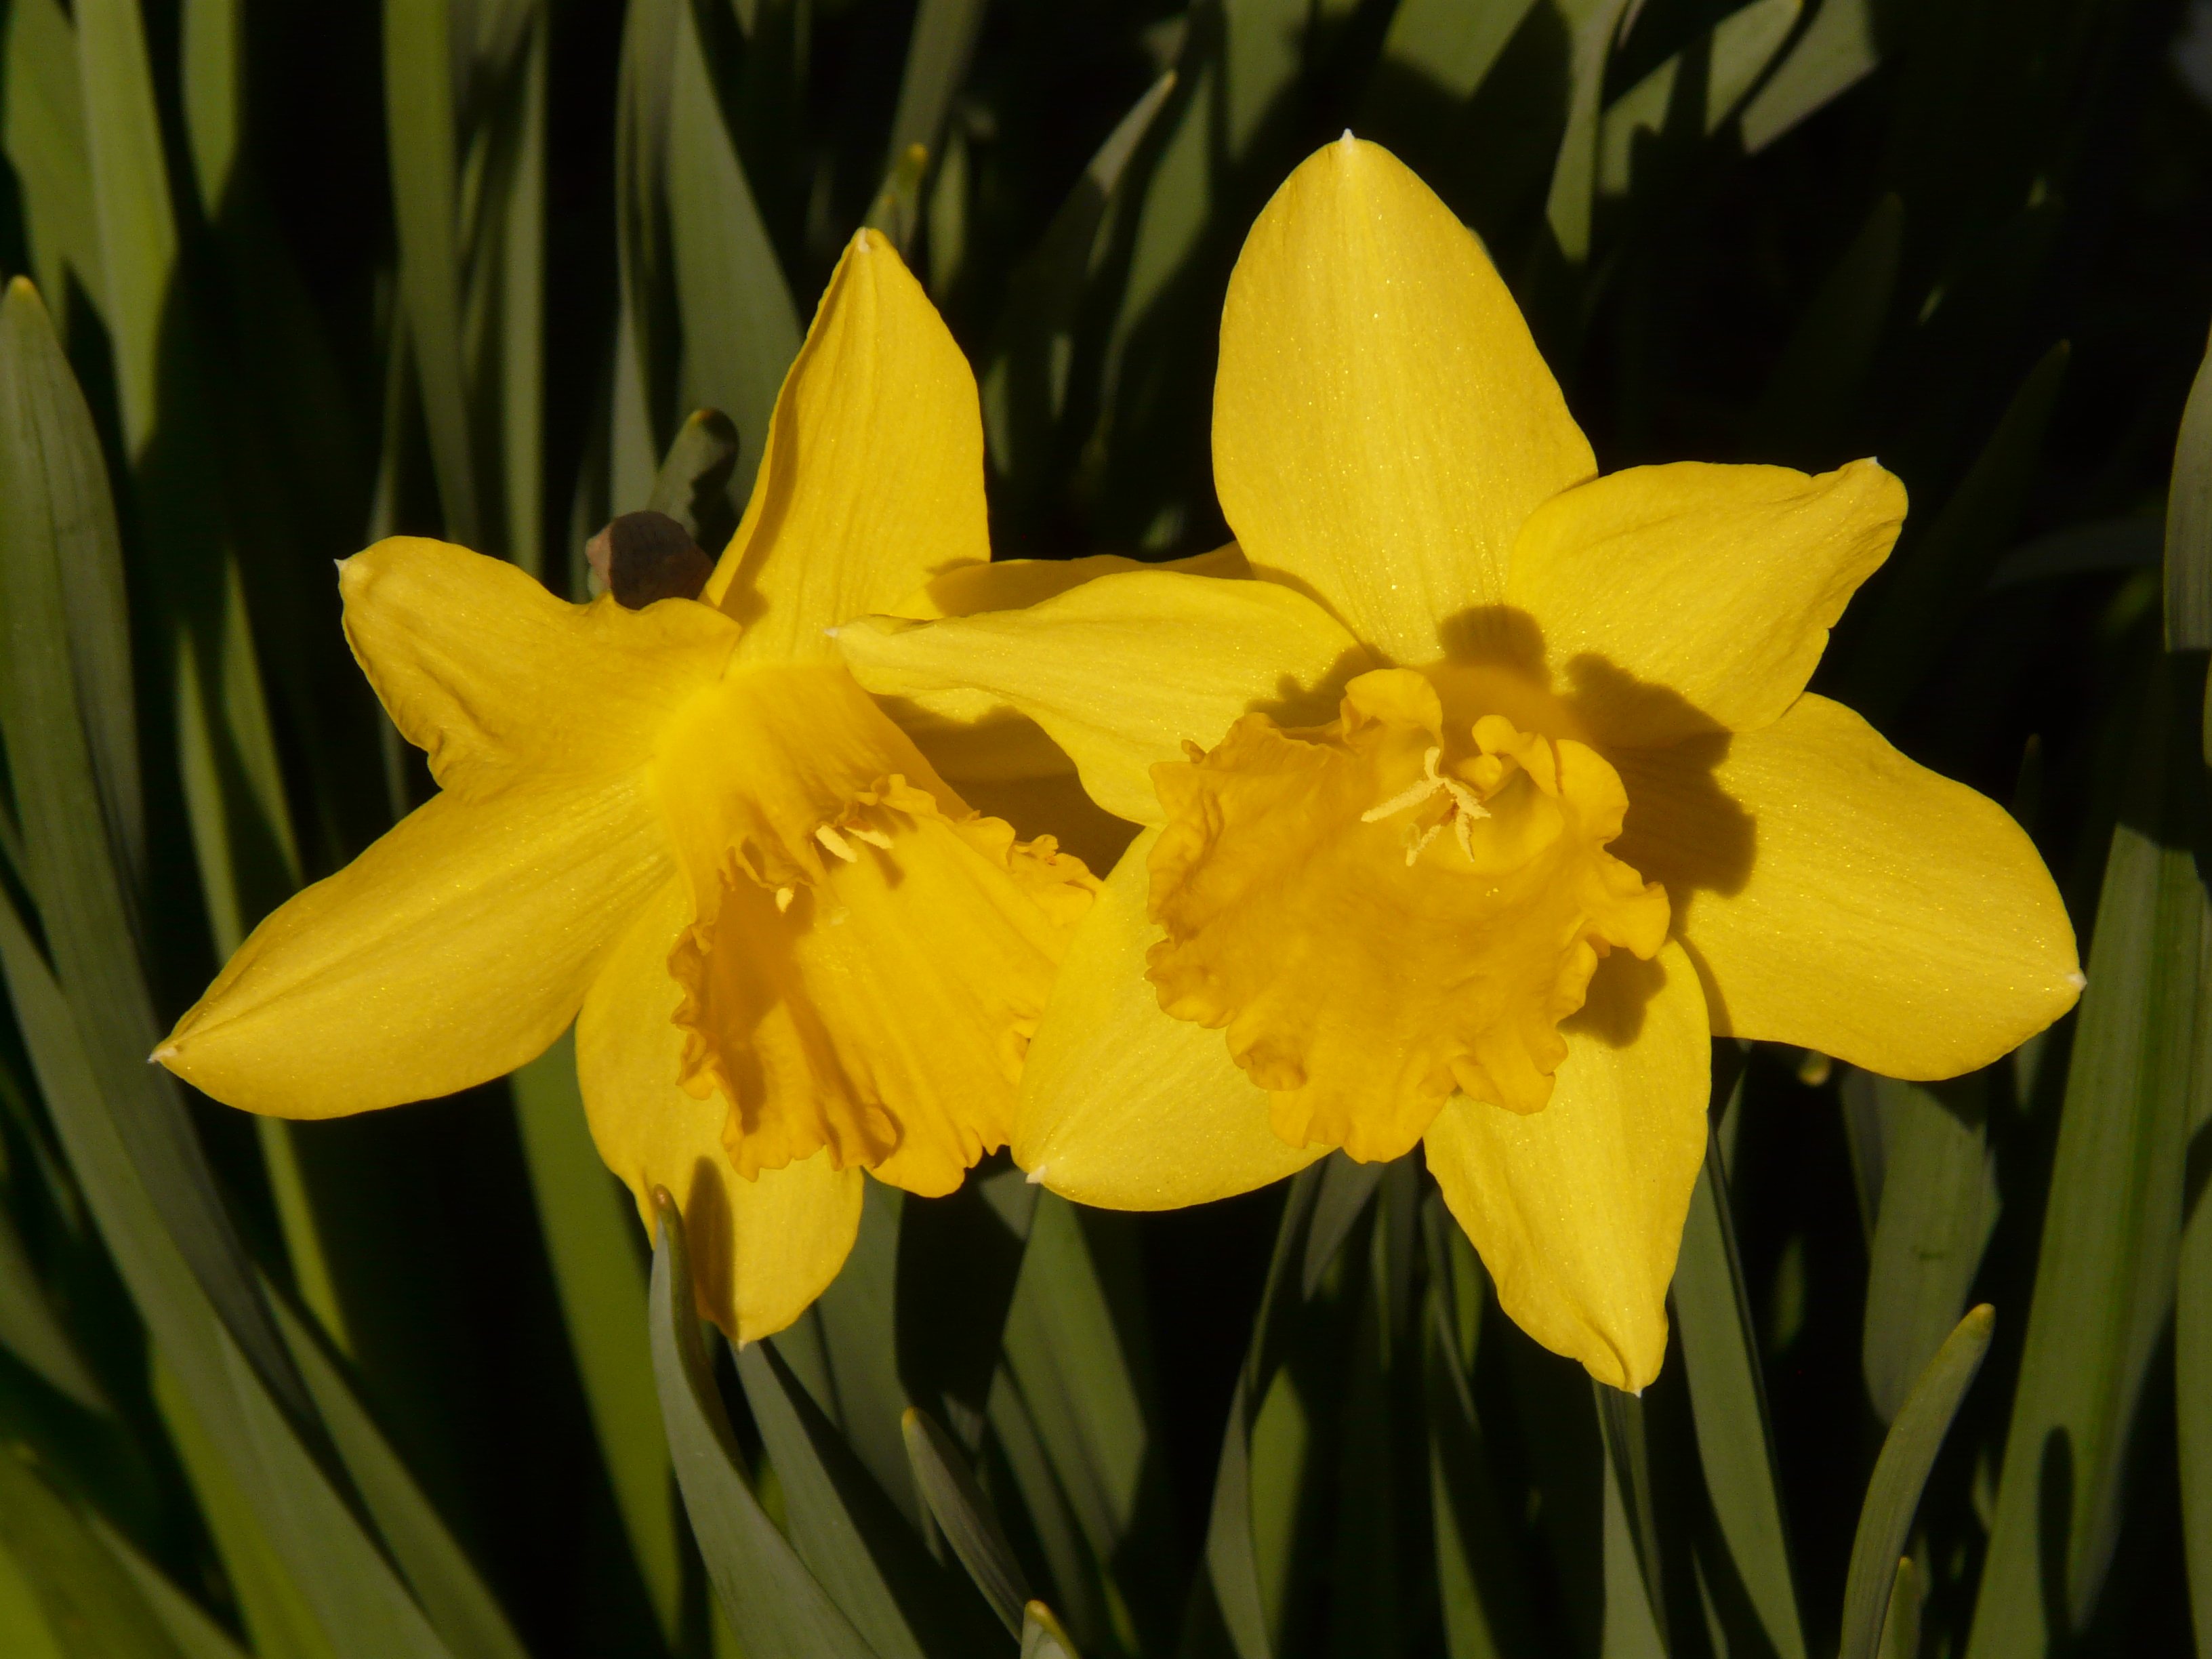
blossom, plant, flower, petal, bloom, botany, yellow, daffodil, flora, narcissus, macro photography, flowering plant, plant stem, land plant